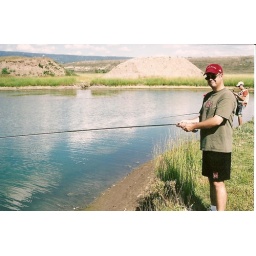
My rock n' roll Congressman Lee Terry learning to fly fish in Wyoming.